Smržovka

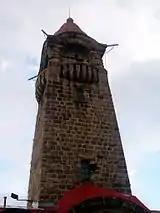
"Černá studnice" observation tower

In 1991, the Kaipan company, a Czech car manufacturer with a focus on sports roadsters, was founded here.